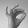
ASL letter: F